Treaty on Friendship, Cooperation and Mutual Assistance between China and the DPRK

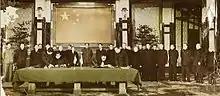

The treaty is currently the only defense treaty China has with any nation, while North Korea signed a similar treaty with Russia in June 2024.